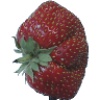
Label: Strawberry Wedge 1